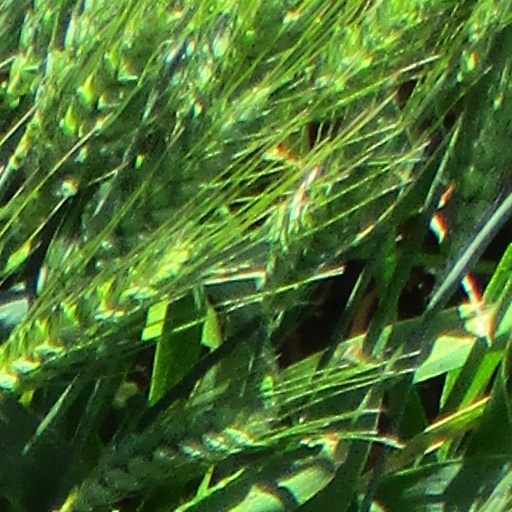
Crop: wheat